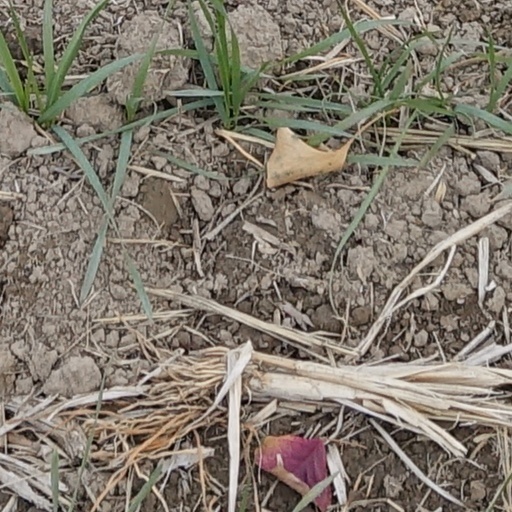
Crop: wheat